Stylite

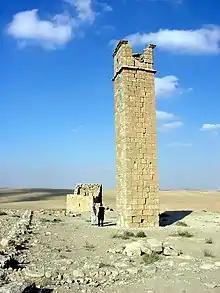
This tower in Um er-Rasas, Jordan, has been interpreted as a stylite column.

At right is represented Simeon Stylites the Younger (also known as "St. Simeon of the Admirable Mountain").